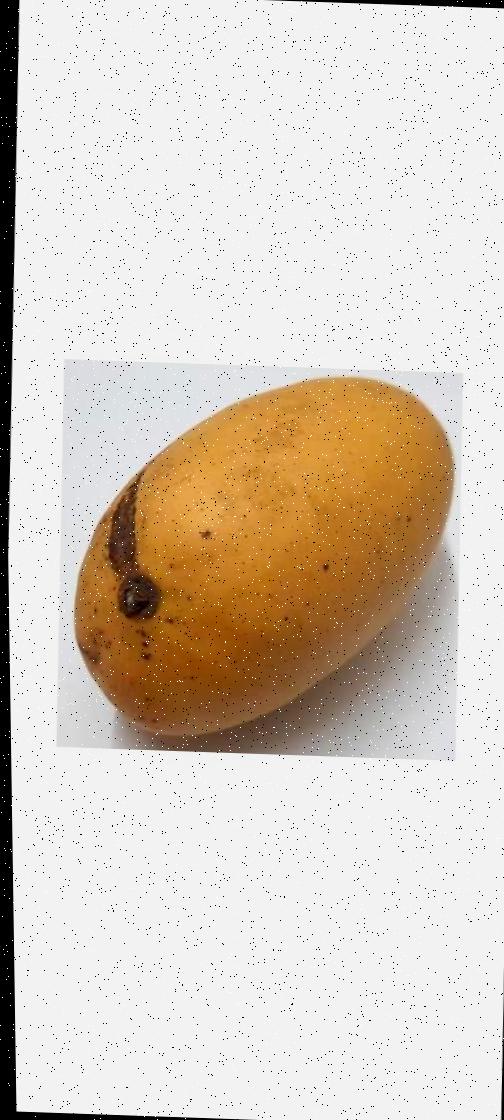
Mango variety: Katimon